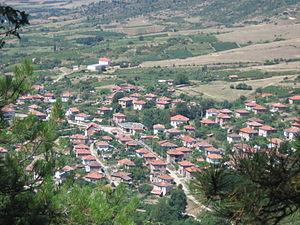
La commune de Sandanski est située dans le sud-ouest de la Bulgarie.